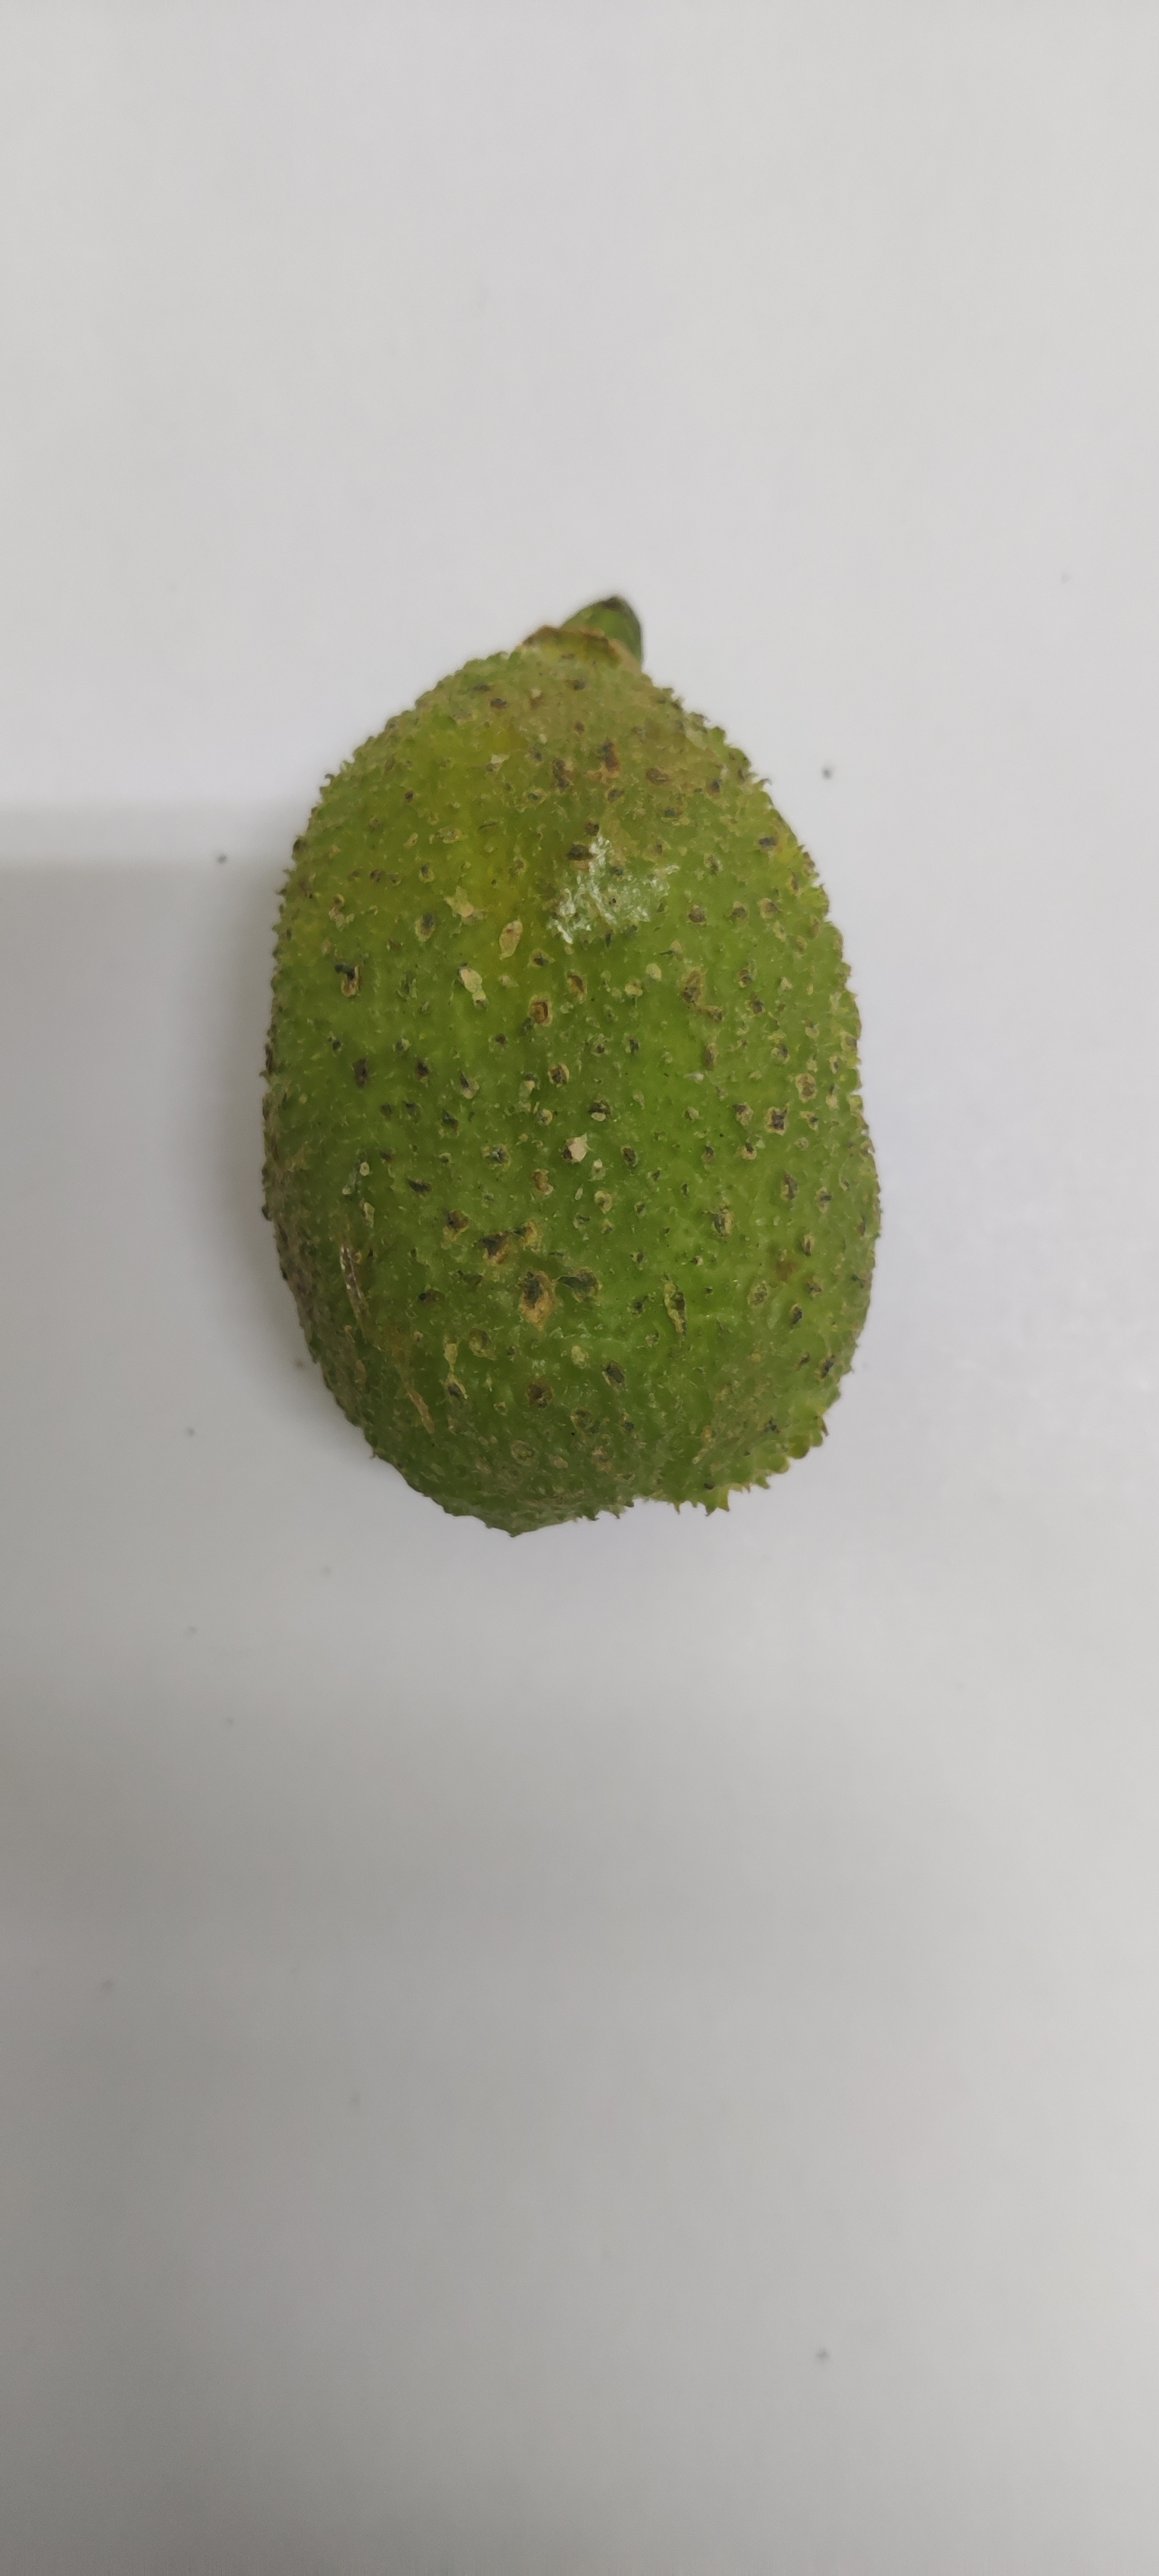
Crop: Spiny Gourd
Condition: Severely Damaged